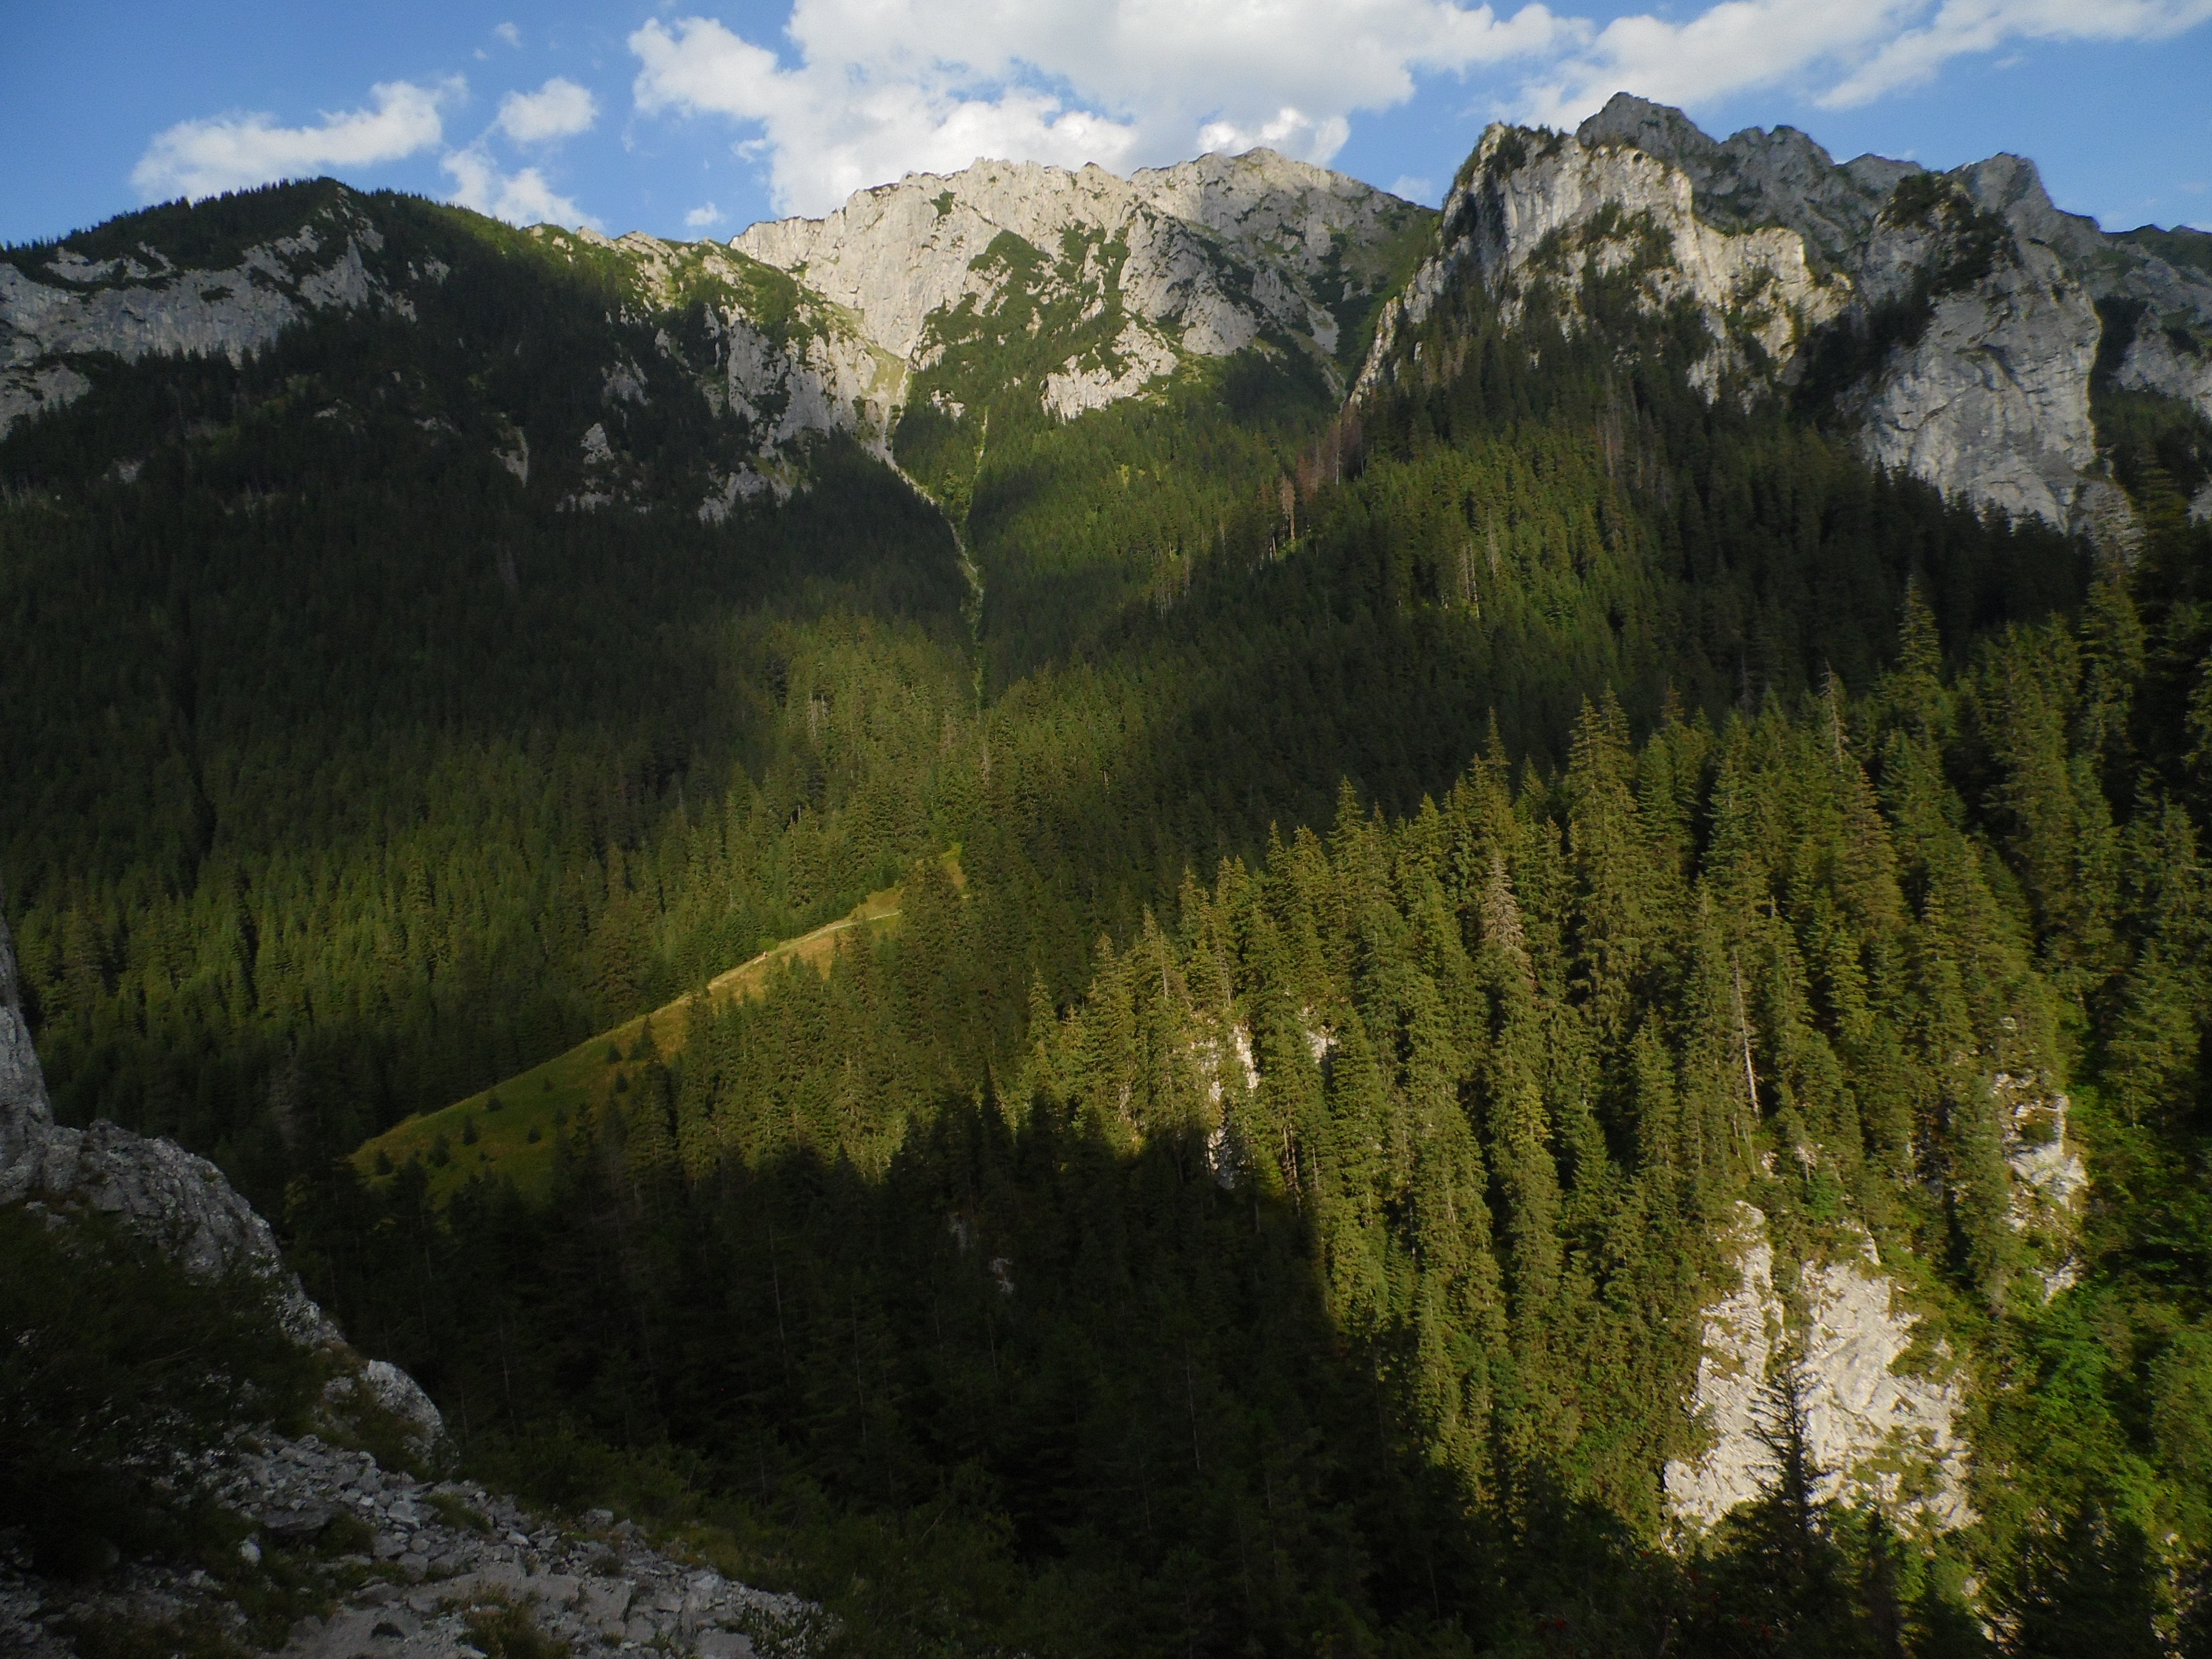
landscape, tree, nature, forest, wilderness, walking, mountain, hill, lake, view, valley, mountain range, highland, national park, ridge, top view, mountains, alps, poland, plateau, fell, ecosystem, landform, mountain pass, geographical feature, woody plant, mountainous landforms, temperate coniferous forest